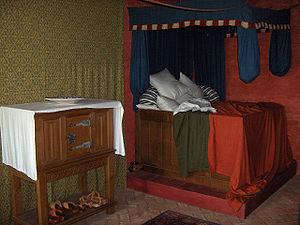
Ostende est une ville belge située en Région flamande, dans la province de Flandre-Occidentale. Elle a été construite autour du port d'Ostende sur la côte belge de la Mer du Nord et est parfois surnommée la « reine des plages » ou encore la « ville belge la plus britannique » en raison du nombre important de touristes britanniques qui la visitent.